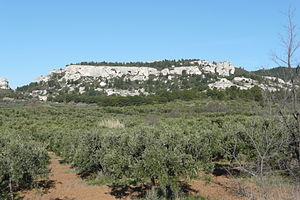
Les Alpilles près des Baux de Provence. Plateau des Bringasses.
Les olives noires de la vallée des Baux-de-Provence sont protégées par une appellation d'origine contrôlée depuis un décret pris par l'INAO, le 27 août 1997 et paru au Journal officiel n° 199, le 28 août 1997.
Le massif des Alpilles est un massif montagneux de faible altitude, au paysage original de roches blanches calcaires, situé au nord-ouest du département français des Bouches-du-Rhône. Il s'étend d'ouest en est entre Tarascon et Orgon sur une superficie de 50 000 hectares, et sur seize communes, bien que très partiellement pour Tarascon et Saint-Martin-de-Crau. Environ 43 000 personnes vivent dans les Alpilles. Depuis le 13 juillet 2006, les collectivités locales sont associées au sein du parc naturel régional des Alpilles.